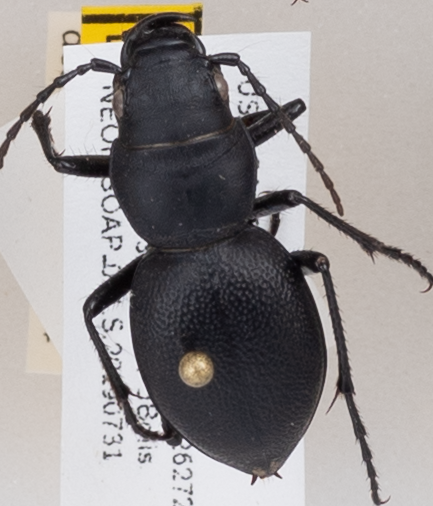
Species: Omus californicus
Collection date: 2019-07-31
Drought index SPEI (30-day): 0.272
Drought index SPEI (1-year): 0.47
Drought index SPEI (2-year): -0.03